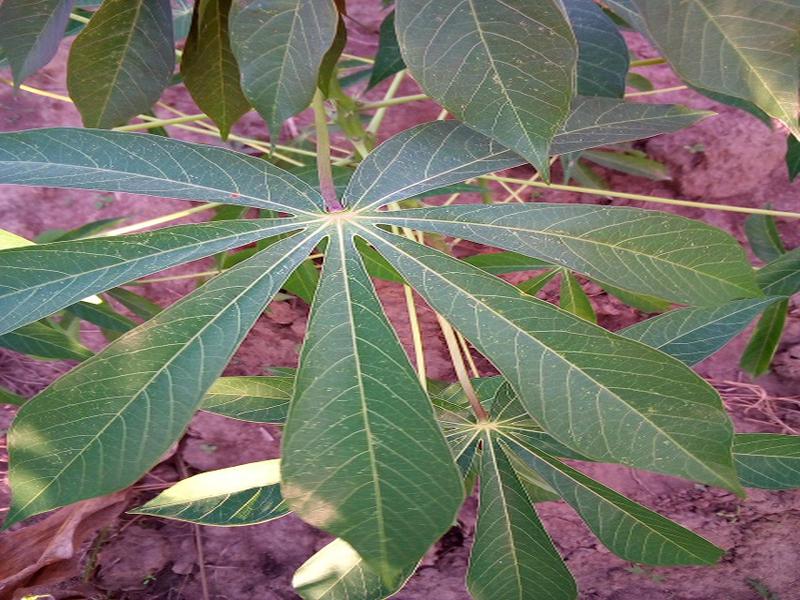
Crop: cassava
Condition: green_mottle